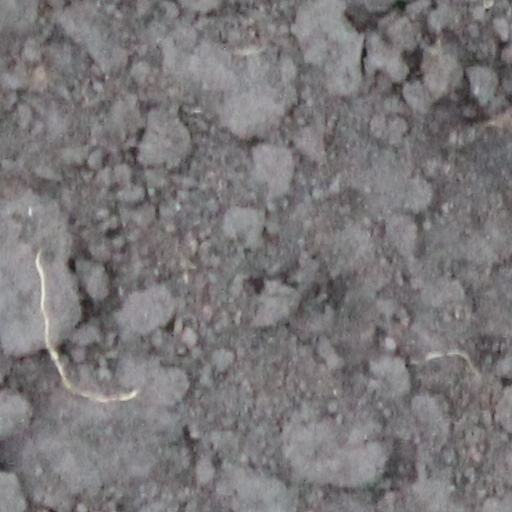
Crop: wheat